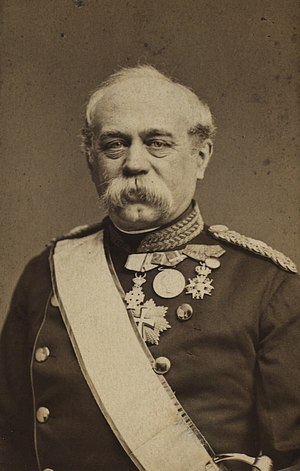
Waldemar Raasløff
Waldemar Rudolph Raasløff var en dansk krigsminister og diplomat. Han sluttede den første handelstraktat mellem Danmark og Kina i 1863. Raasløff var krigsminister fra 1. oktober 1866 til 19. april 1870, under Ministeriet Frijs.